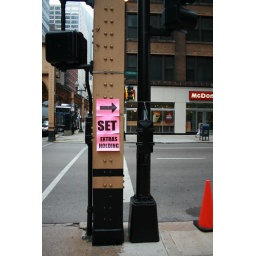
Follow the pink signs to be in the movie.